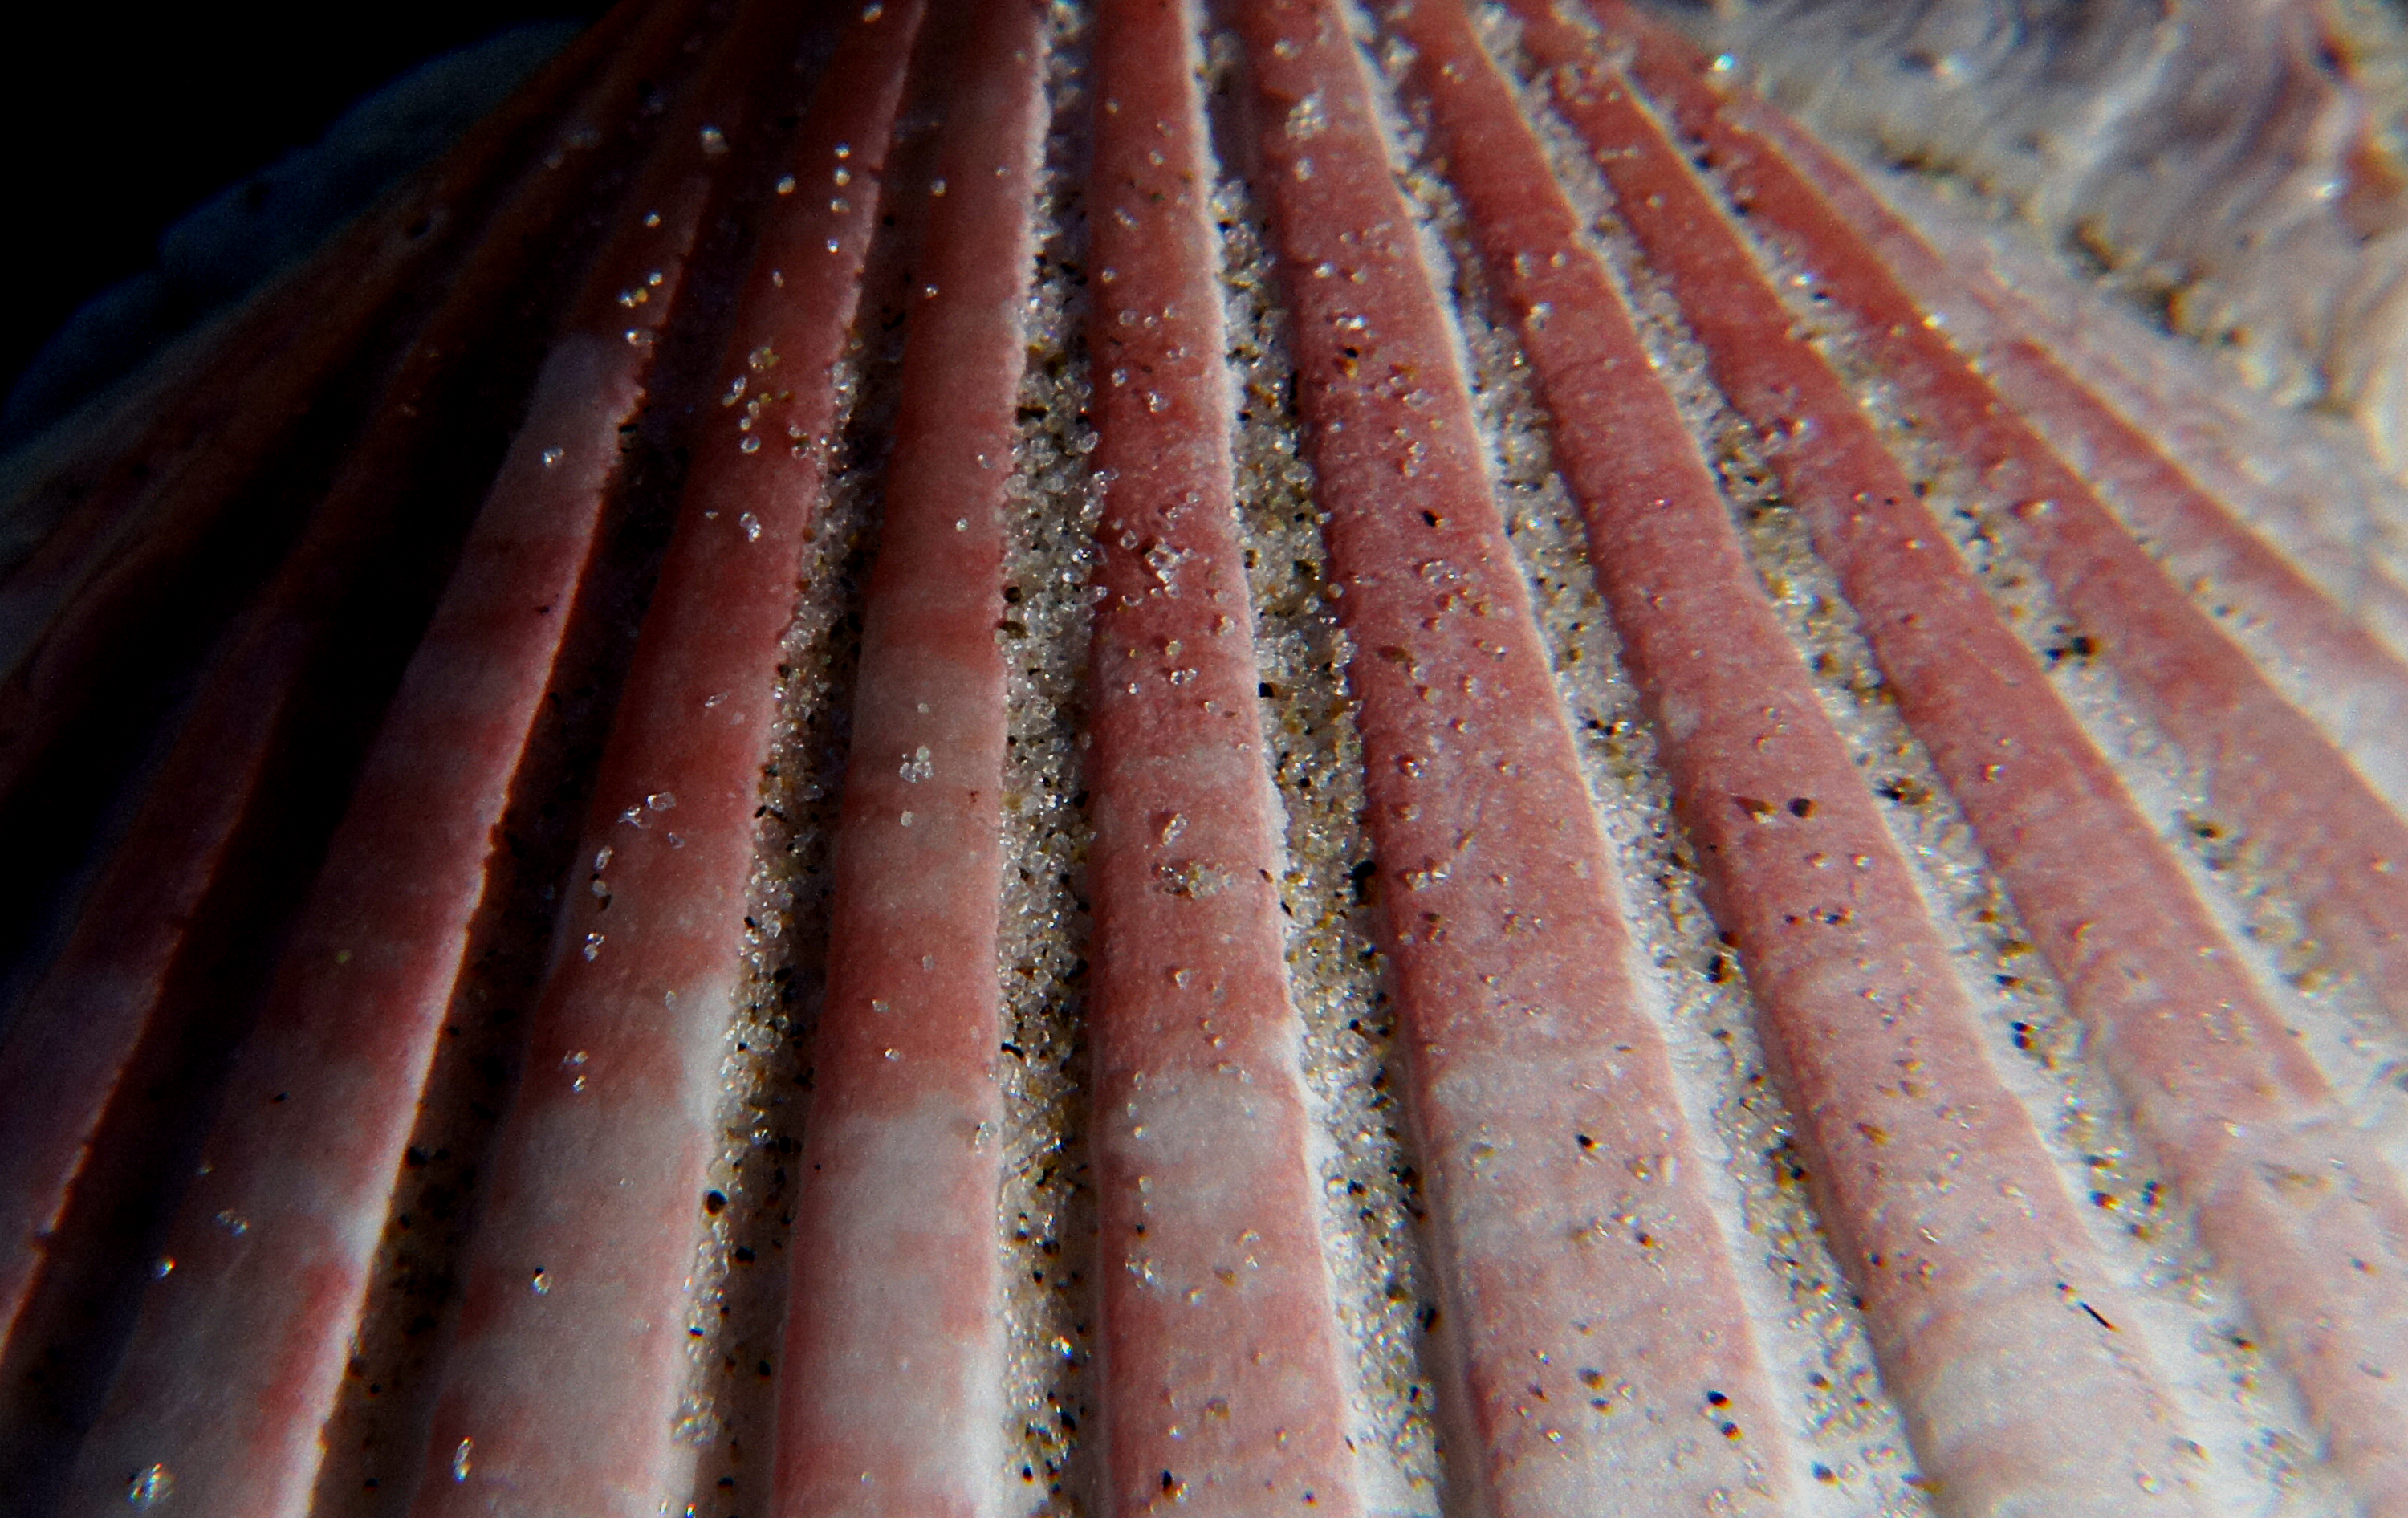
beach, wood, food, brick, meat, close up, seashells, shells, publicdomain, scallops, cockles, beachart